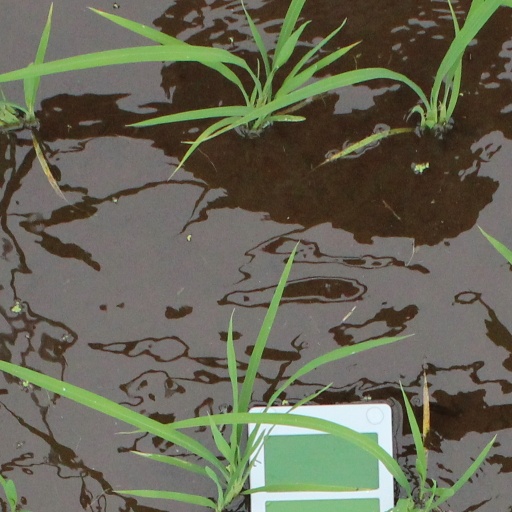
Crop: rice